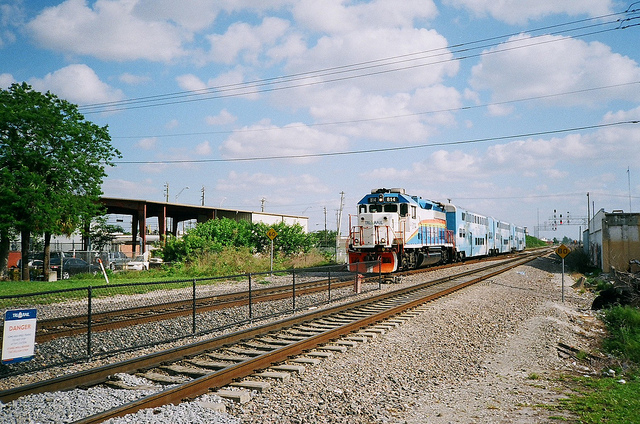
A train is traveling past several industrial buildings.

A train is seen going down some train tracks.

A train is moving down the rails on a nice day.

A train driving down a graveled train track.

A train moves along its track in a nonurban setting.